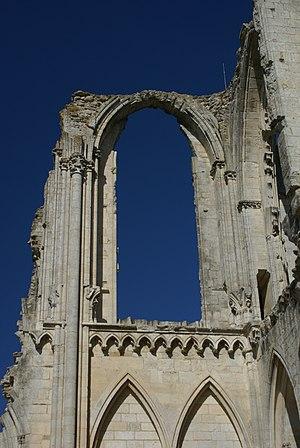
Ruines de l'abbaye de Maillezais - Vieille abbaye Saint-Pierre